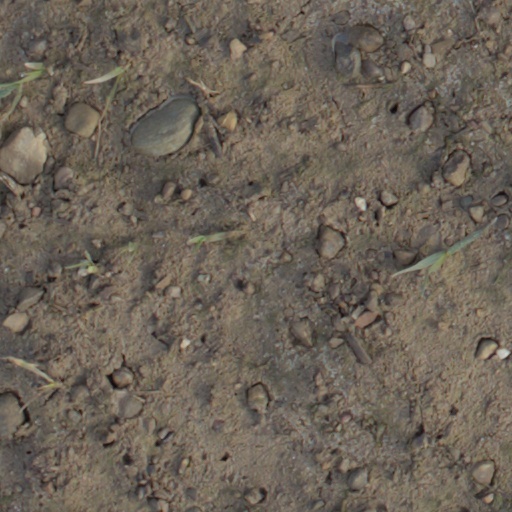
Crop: wheat